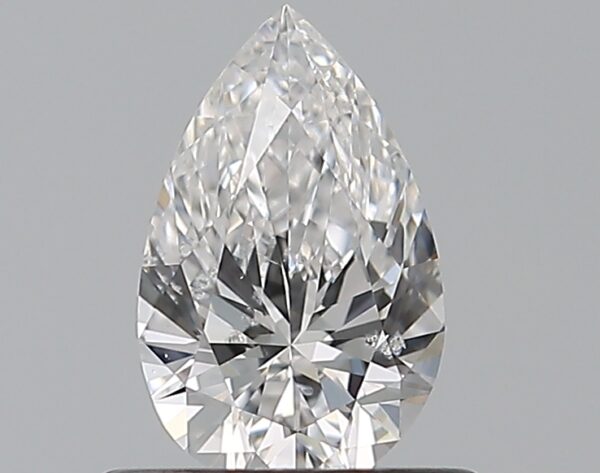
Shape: pear
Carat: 0.5
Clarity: SI2
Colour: D
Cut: EX
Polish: VG
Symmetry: VG
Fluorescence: N
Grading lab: GIA
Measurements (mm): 7.11 x 4.48 x 2.73